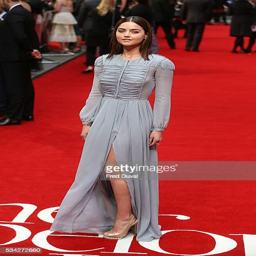
actor attends the film premiere